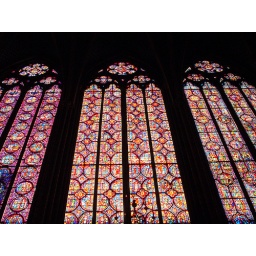
The Sainte Chapelle in the Palais de Justice at Paris has beautiful stained glass windows at its second level.